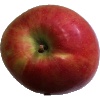
Label: Apple Crimson Snow 1